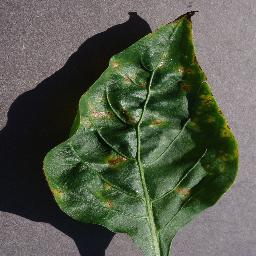
Label: Pepper,_bell___Bacterial_spot